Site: brandenburg
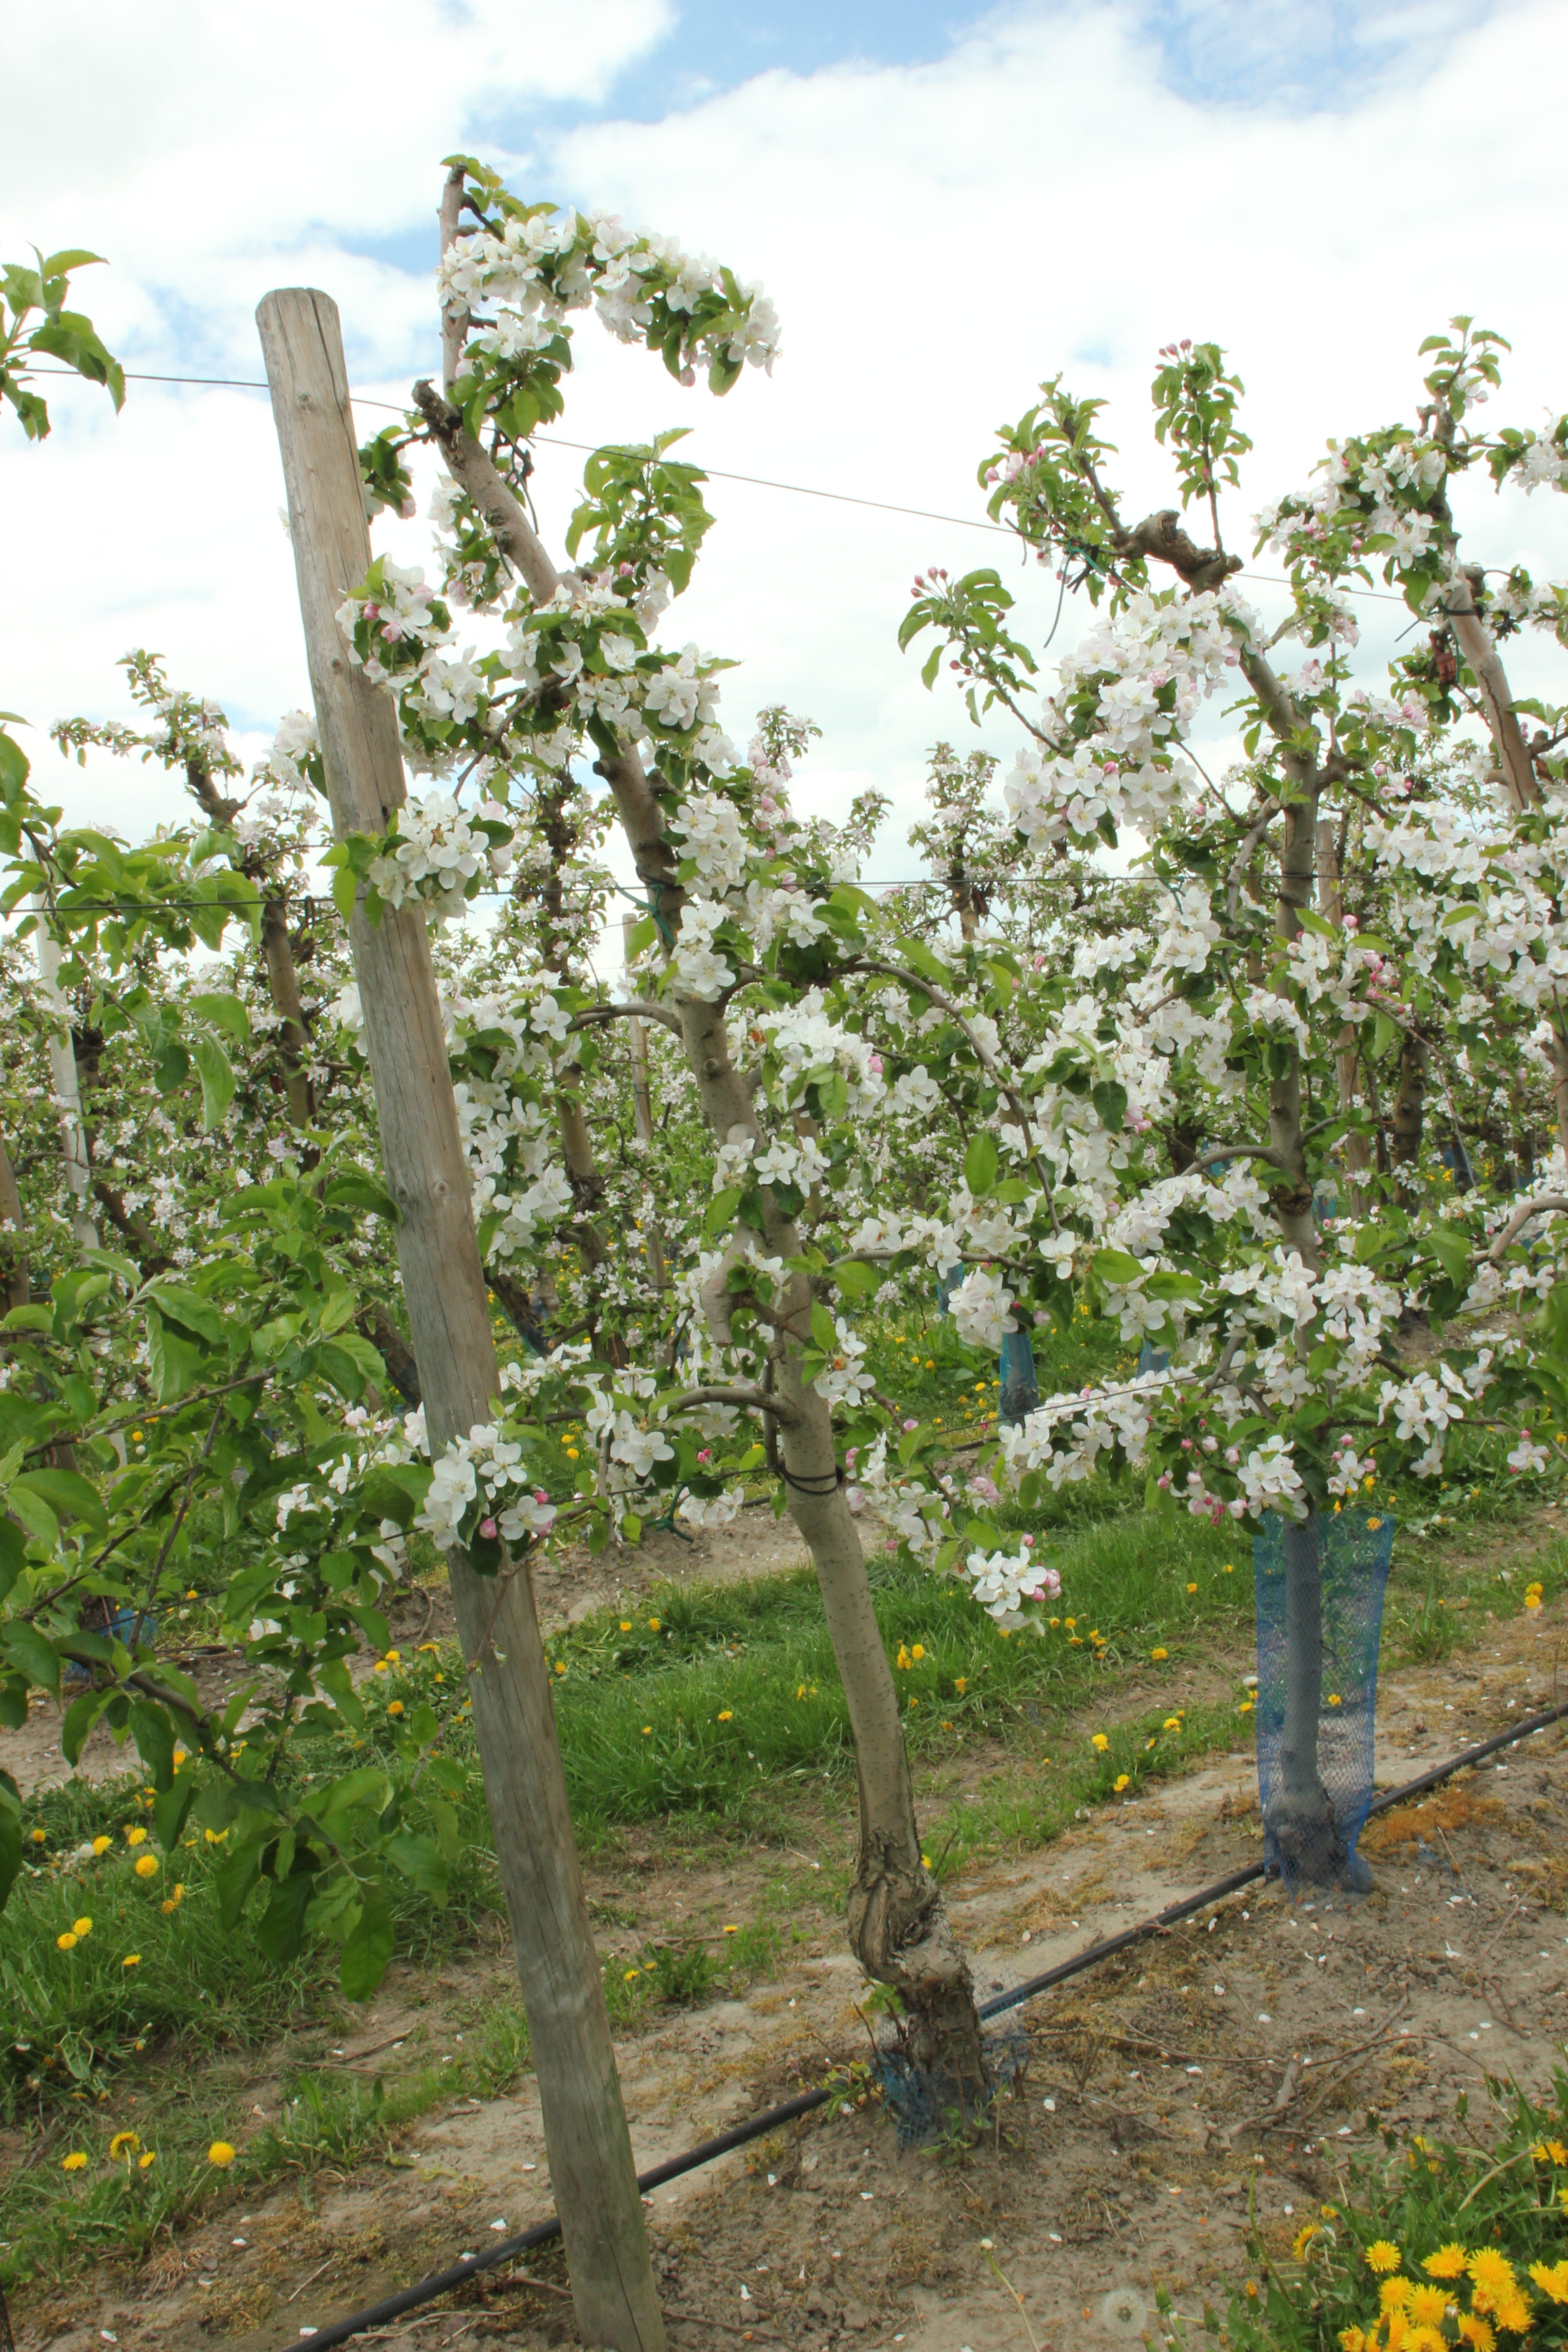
Growth stage (BBCH 65): Flowering